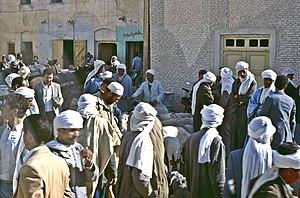
Tozeur est une ville tunisienne aux confins de l'Atlas et du désert du Sahara, la plus grande des cinq oasis que compte le Jérid. Progressivement construite autour de sa palmeraie, elle est le chef-lieu du gouvernorat du même nom.